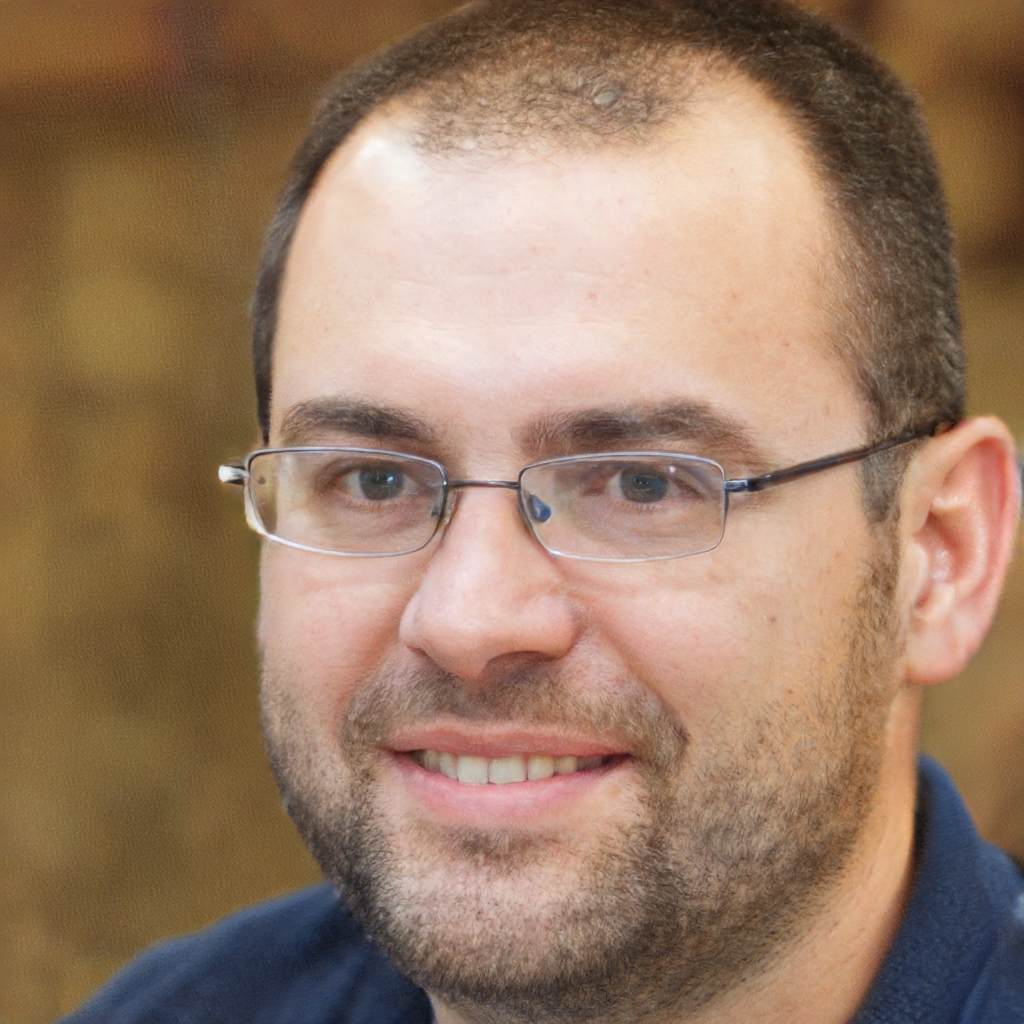
Portrait style: Real Portrait